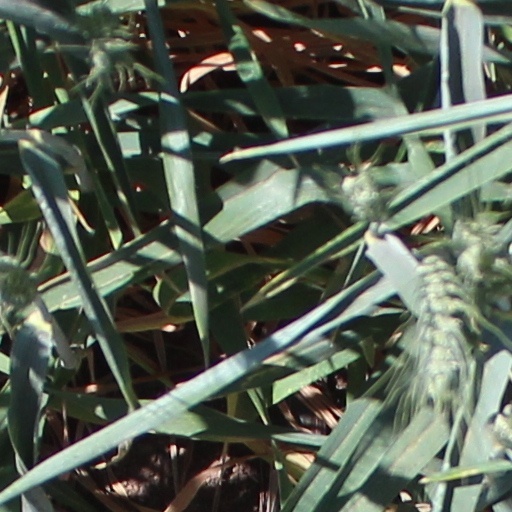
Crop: wheat